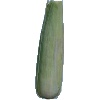
Label: corn_husk